Snaregade 12–14

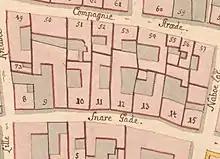
Nos. 9/10 seen on a detail from Christian Gedde's map of Snaren's Quarter, 1757.

Snaregade 12 was listed in Copenhagen's first cadastre of 1689 as No. 12 in Snaren's Quarter and was owned by secretary Søren Rasmussen at that time. The property was listed in the new cadastre of 1756 as No. 10 and belonged to councilman Thomas Ziemmer. Snaregade 14 was part of two properties in 1689 (No. 67 and No. 11). It was listed in the new cadastre of 1756 as No. 8 and belonged to captain Henrik Fester,